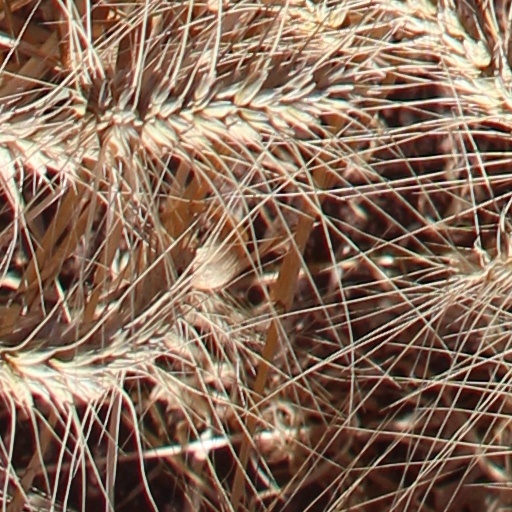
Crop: wheat